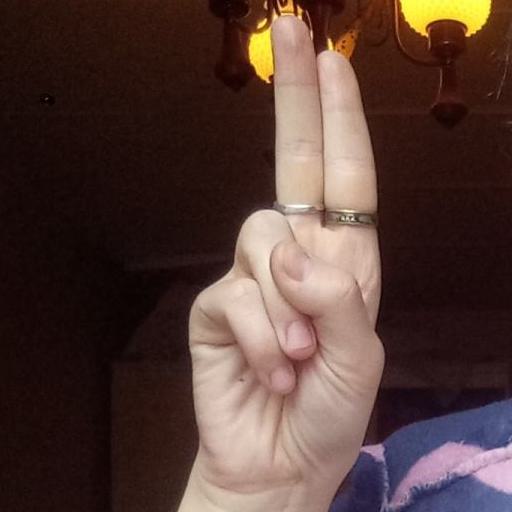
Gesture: two_up